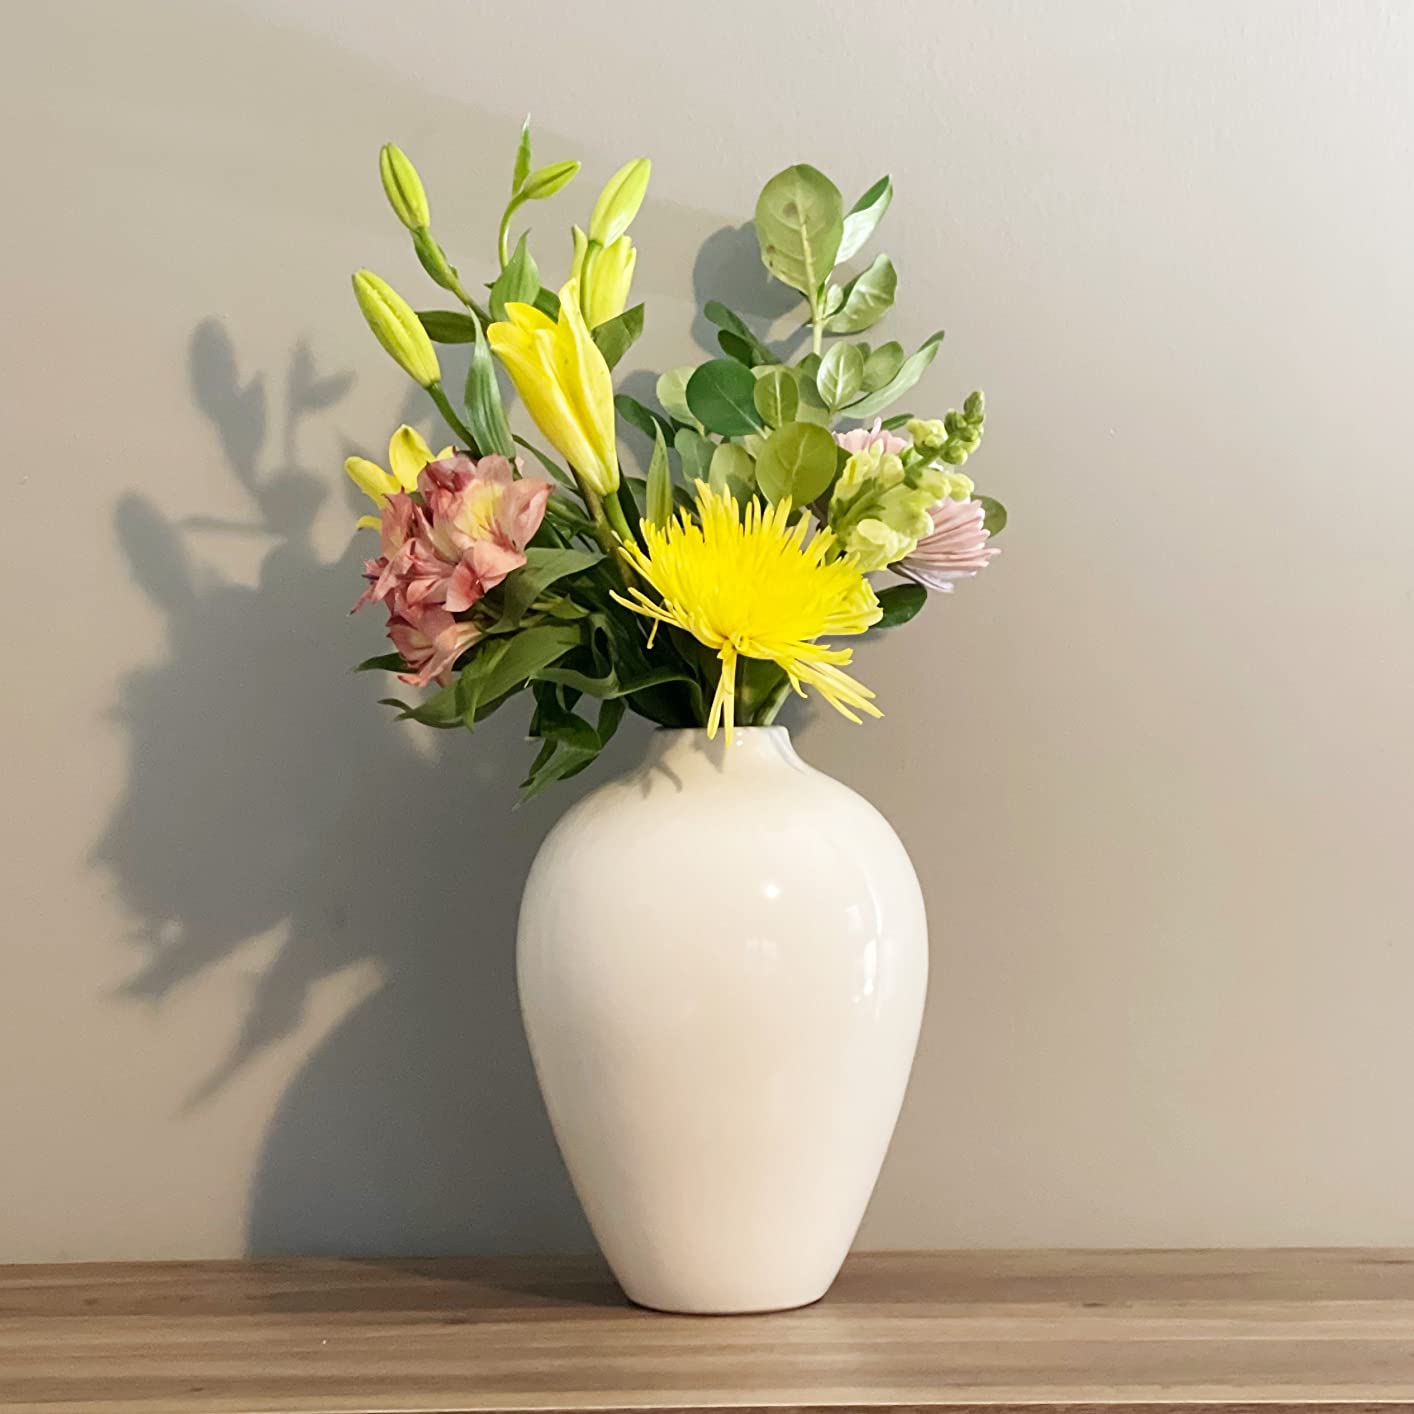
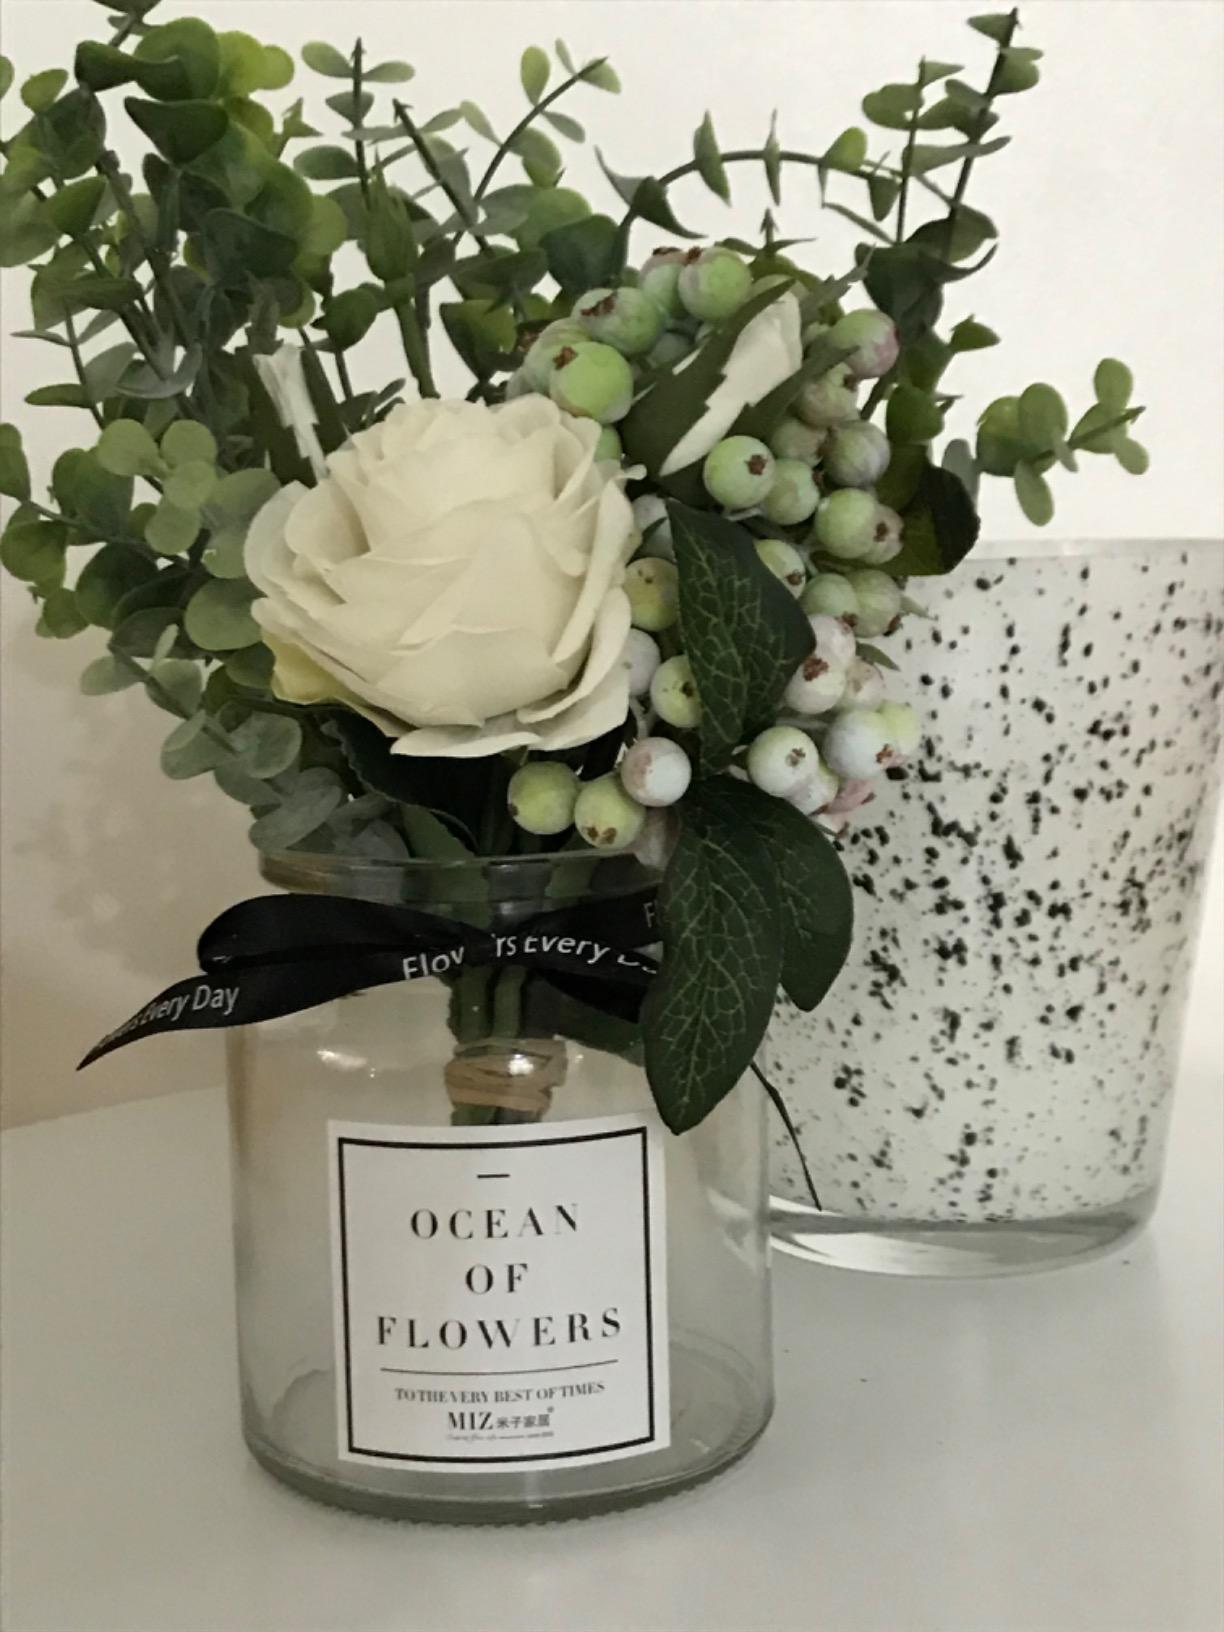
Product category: vase
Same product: no